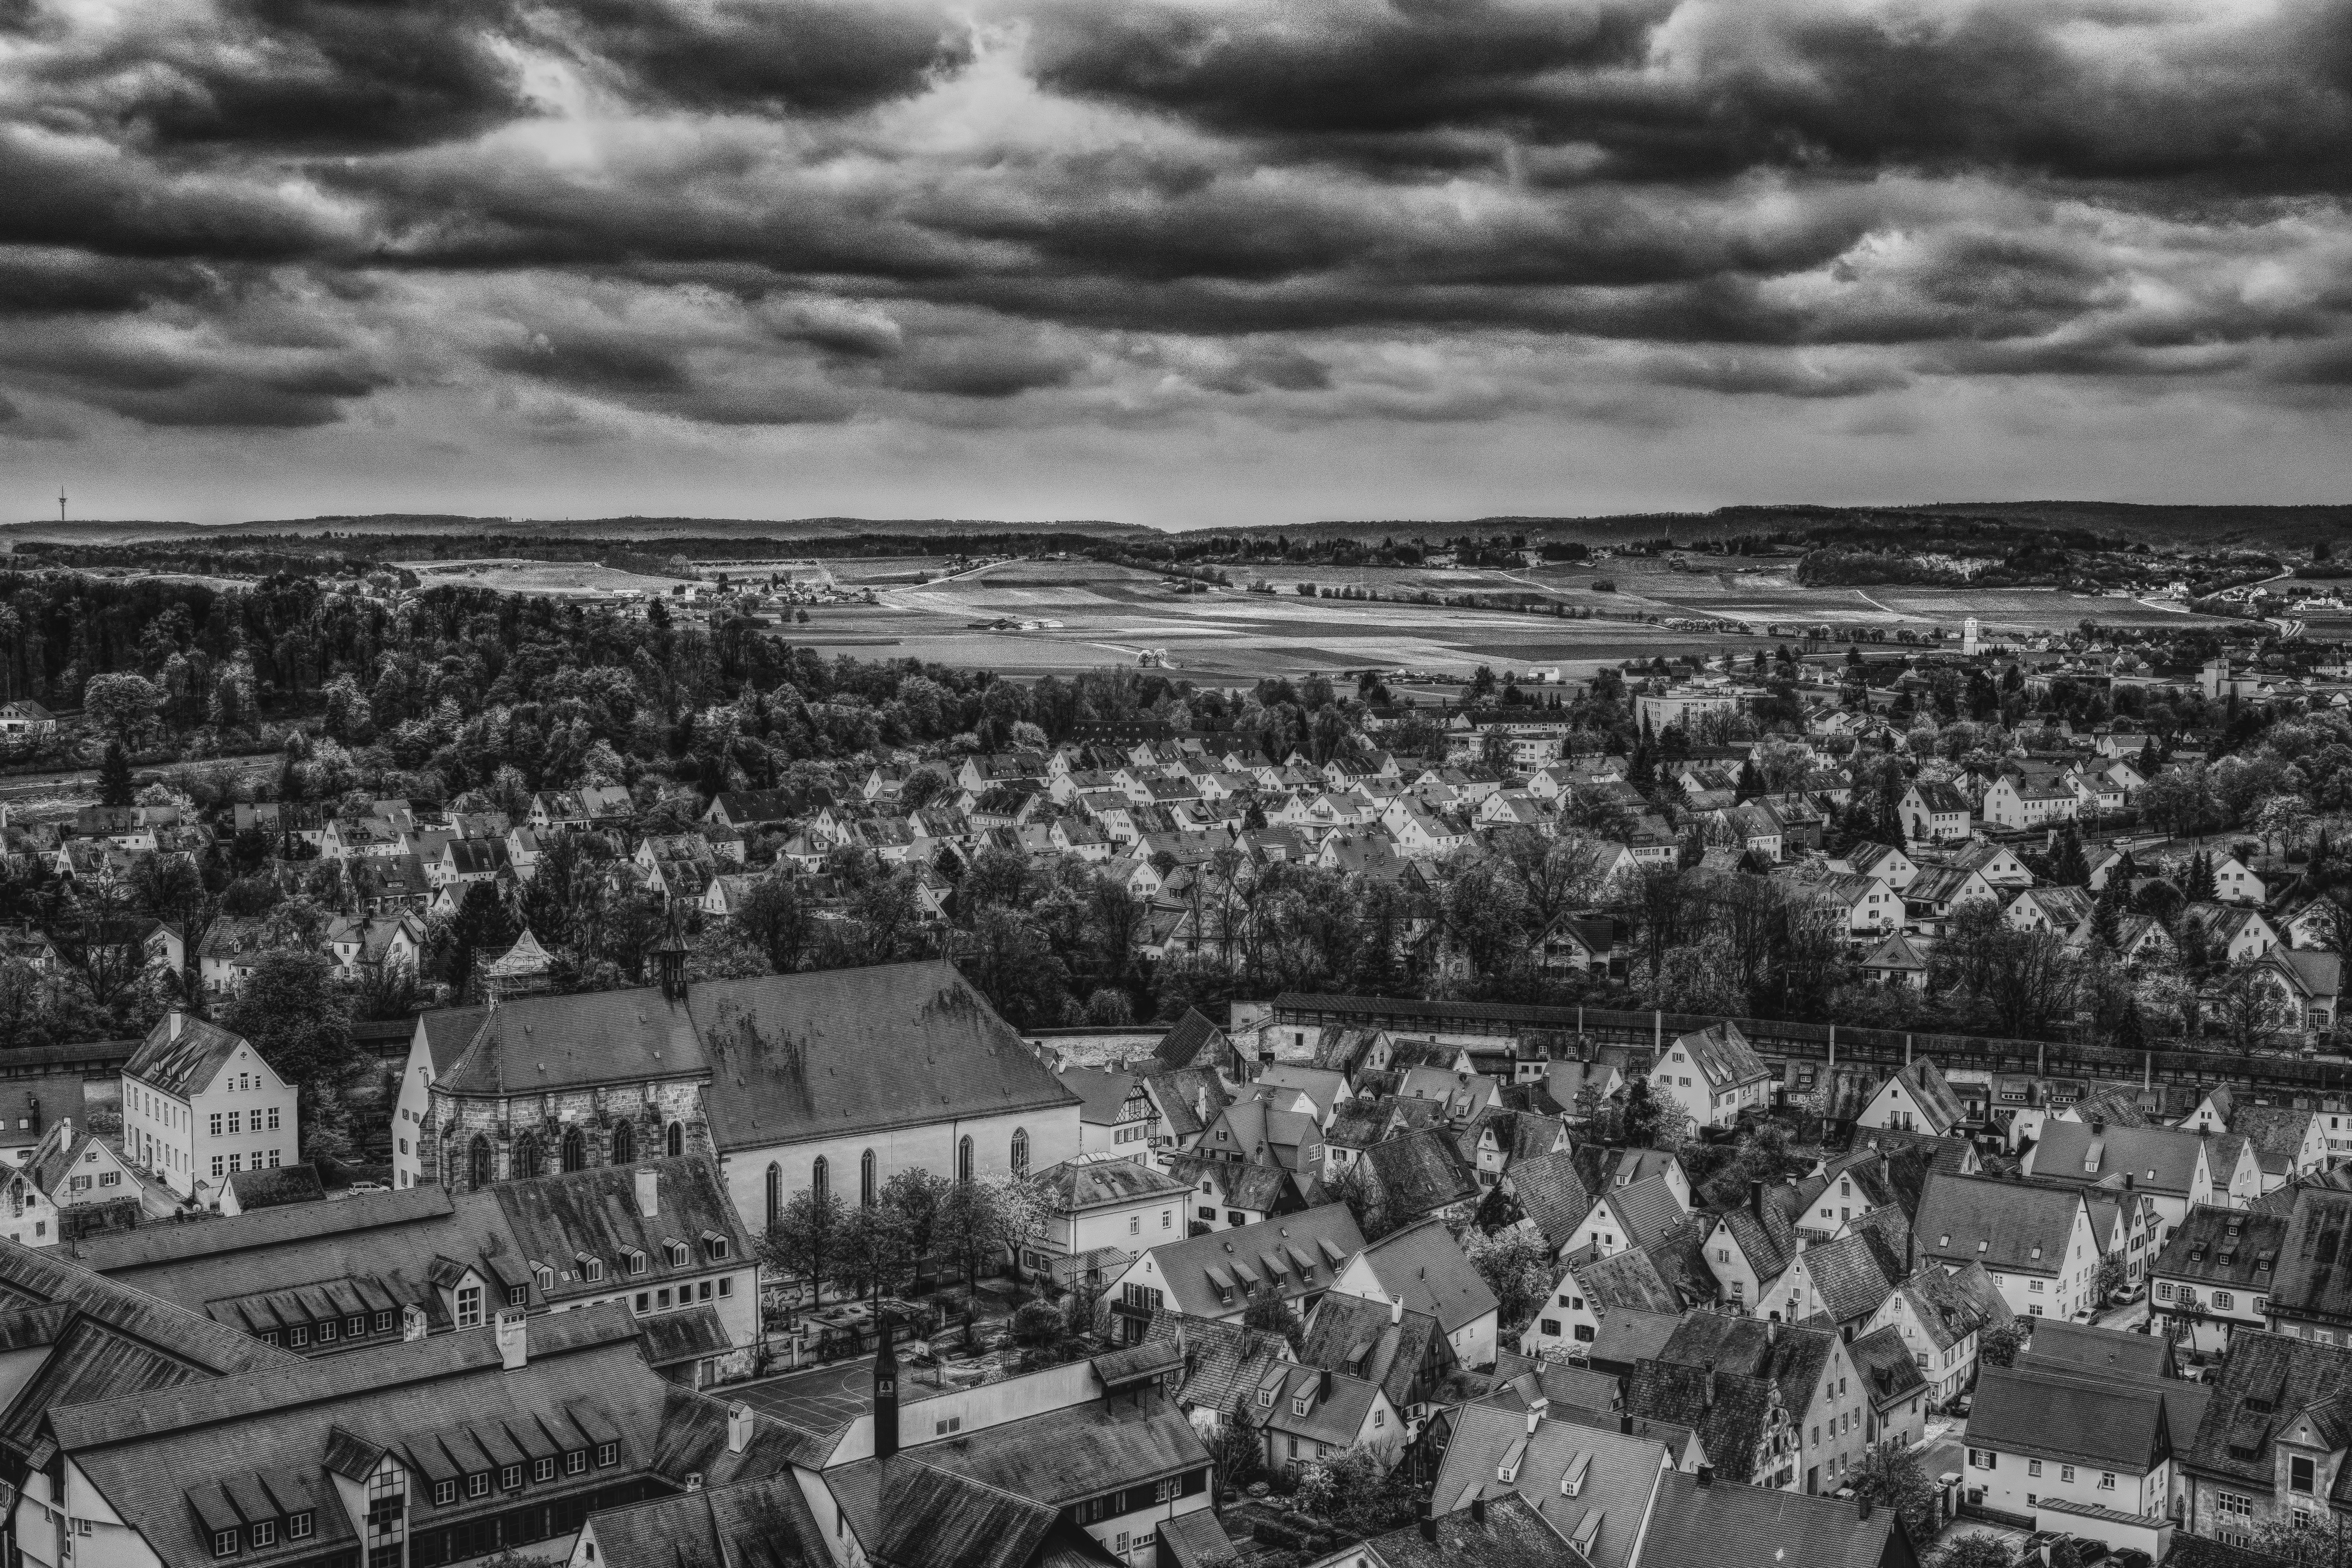
black and white, architecture, sky, photography, building, city, cityscape, panorama, suburb, facade, church, monochrome, black white, old town, clouds, homes, steeple, germany, nostalgic, dramatic, historically, old houses, roofs, truss, fachwerkh user, historic old town, timber framed building, aerial photography, urban area, monochrome photography, residential area, human settlement, n rdlingen